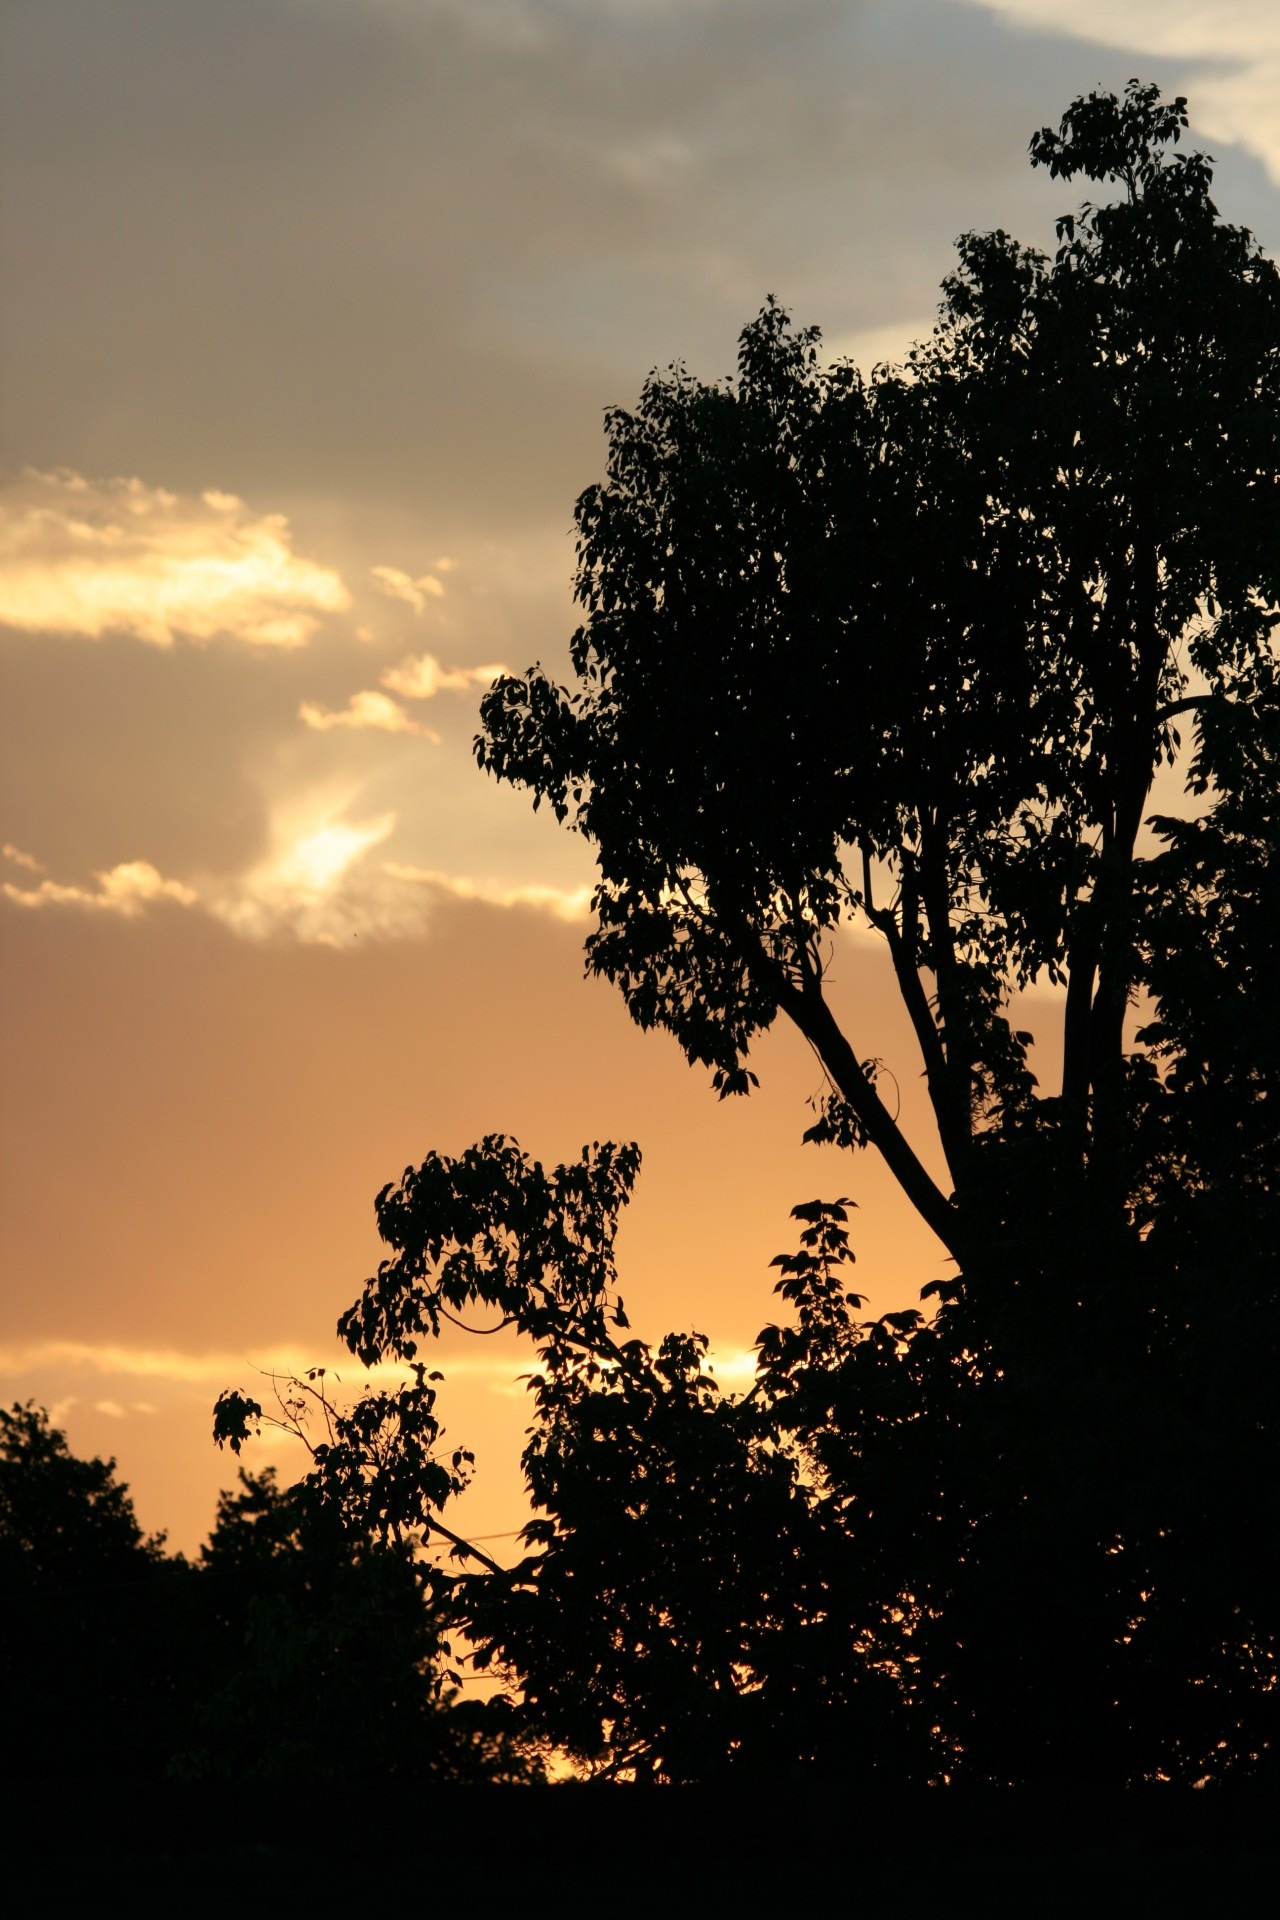
tree, nature, branch, silhouette, cloud, plant, sky, sun, sunrise, sunset, field, sunlight, morning, dawn, dusk, evening, orange, savanna, gold, soft, salmon, atmospheric phenomenon, woody plant